Bormio

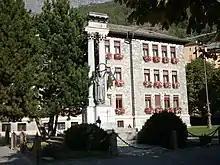
Primary School, with World War I memorial by Egidio Gunella di Viggiù (1864–1934)

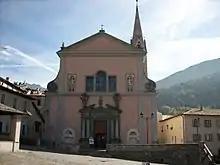
Collegiata church.

Bormio lies in the northeast of the Lombardy region at the top of the Valtellina, a broad glacial valley formed by the Adda River that flows down into Lake Como. It is linked to other valleys via four passes: